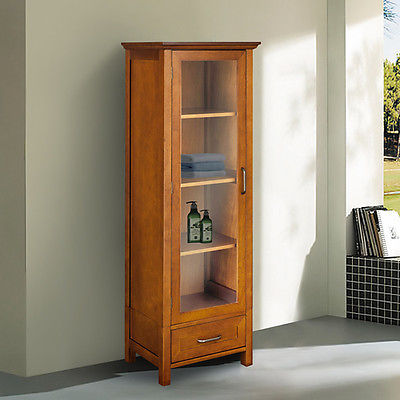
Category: cabinet